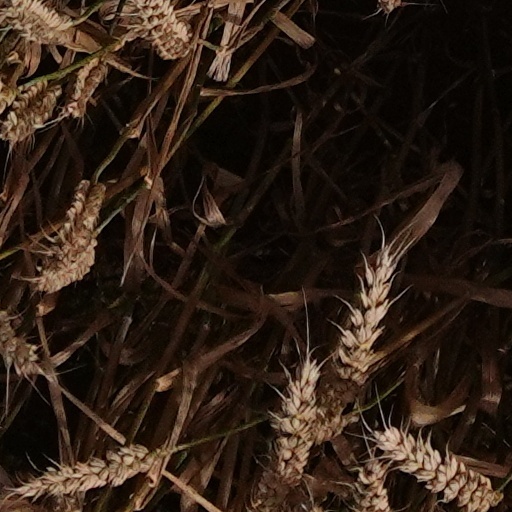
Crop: wheat